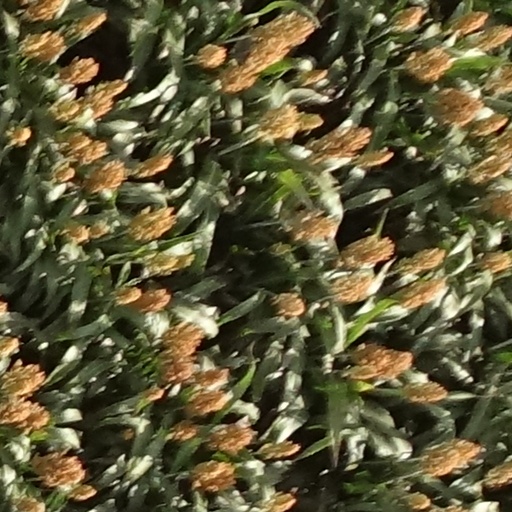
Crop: sorghum